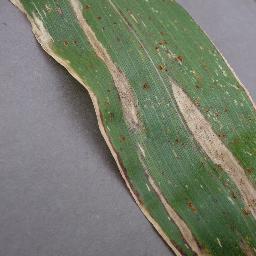
Label: Corn___Northern_Leaf_Blight